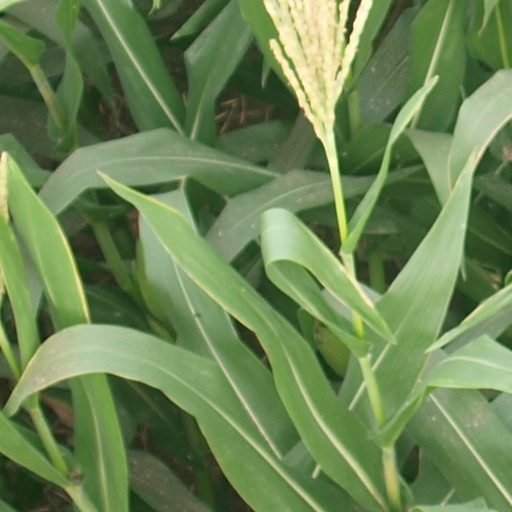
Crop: maize; corn